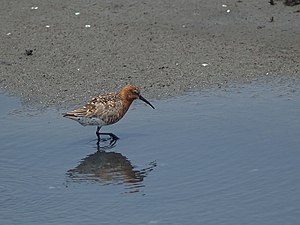
Krumnæbbet ryle
Krumnæbbet ryle er en vadefugl, der er ret almindelig som trækgæst i Danmark om efteråret, men sjælden om foråret, hvor fuglene flyver direkte til ynglepladserne i arktisk Sibirien mellem floderne Jenisej og Kolyma. Den overvintrer i tropisk Vestafrika. Det videnskabelige navn ferruginea betyder 'rustfarvet'.